Robert Fogel

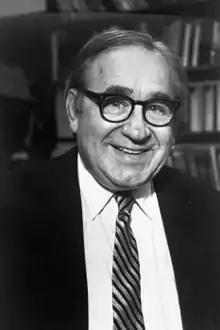

Robert William Fogel (July 1, 1926 – June 11, 2013) was an American economic historian and winner (with Douglass North) of the 1993 Nobel Memorial Prize in Economic Sciences. As of his death, he was the Charles R. Walgreen Distinguished Service Professor of American Institutions and director of the Center for Population Economics (CPE) at the University of Chicago's Booth School of Business. He is best known as an advocate of new economic history (cliometrics) – the use of quantitative methods in history.